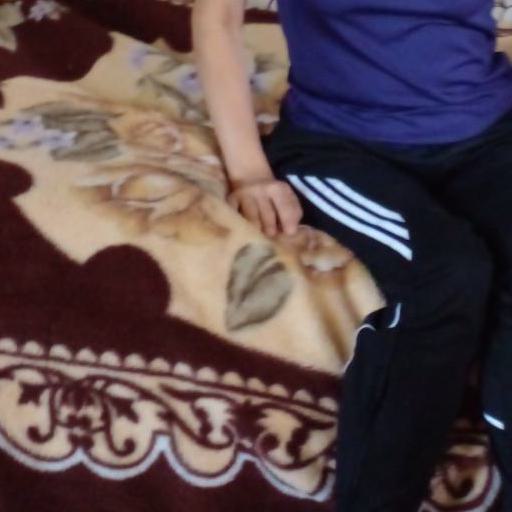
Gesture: no_gesture